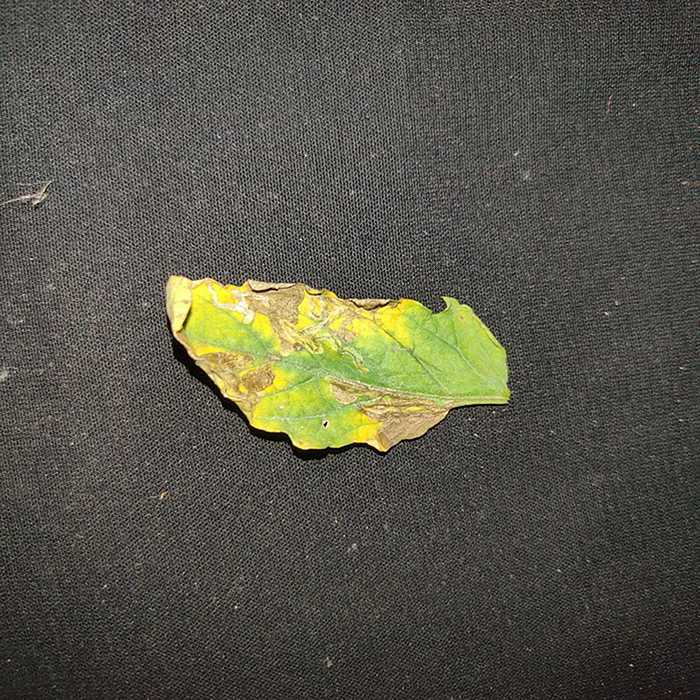
Plant: Tomato
Label: Tomato Bacterial spot